Anti-predator adaptation

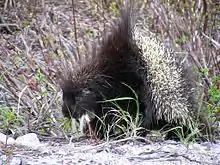
The porcupine "Erethizon dorsatum" combines sharp spines with warning coloration

Many animals are protected against predators with armour in the form of hard shells (such as most molluscs and turtles), leathery or scaly skin (as in reptiles), or tough chitinous exoskeletons (as in arthropods).